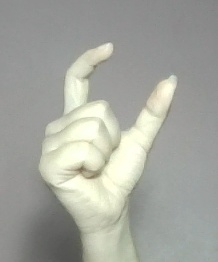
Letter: nun